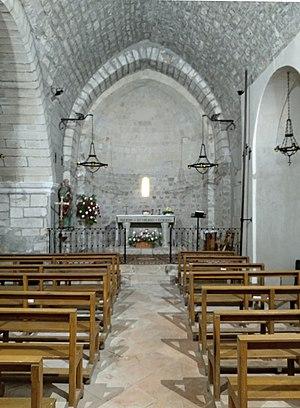
Intérieur de Saint Pierre de l'Ametlla, l'église paroissiale de l'Ametlla de Segarra, Catalogne.